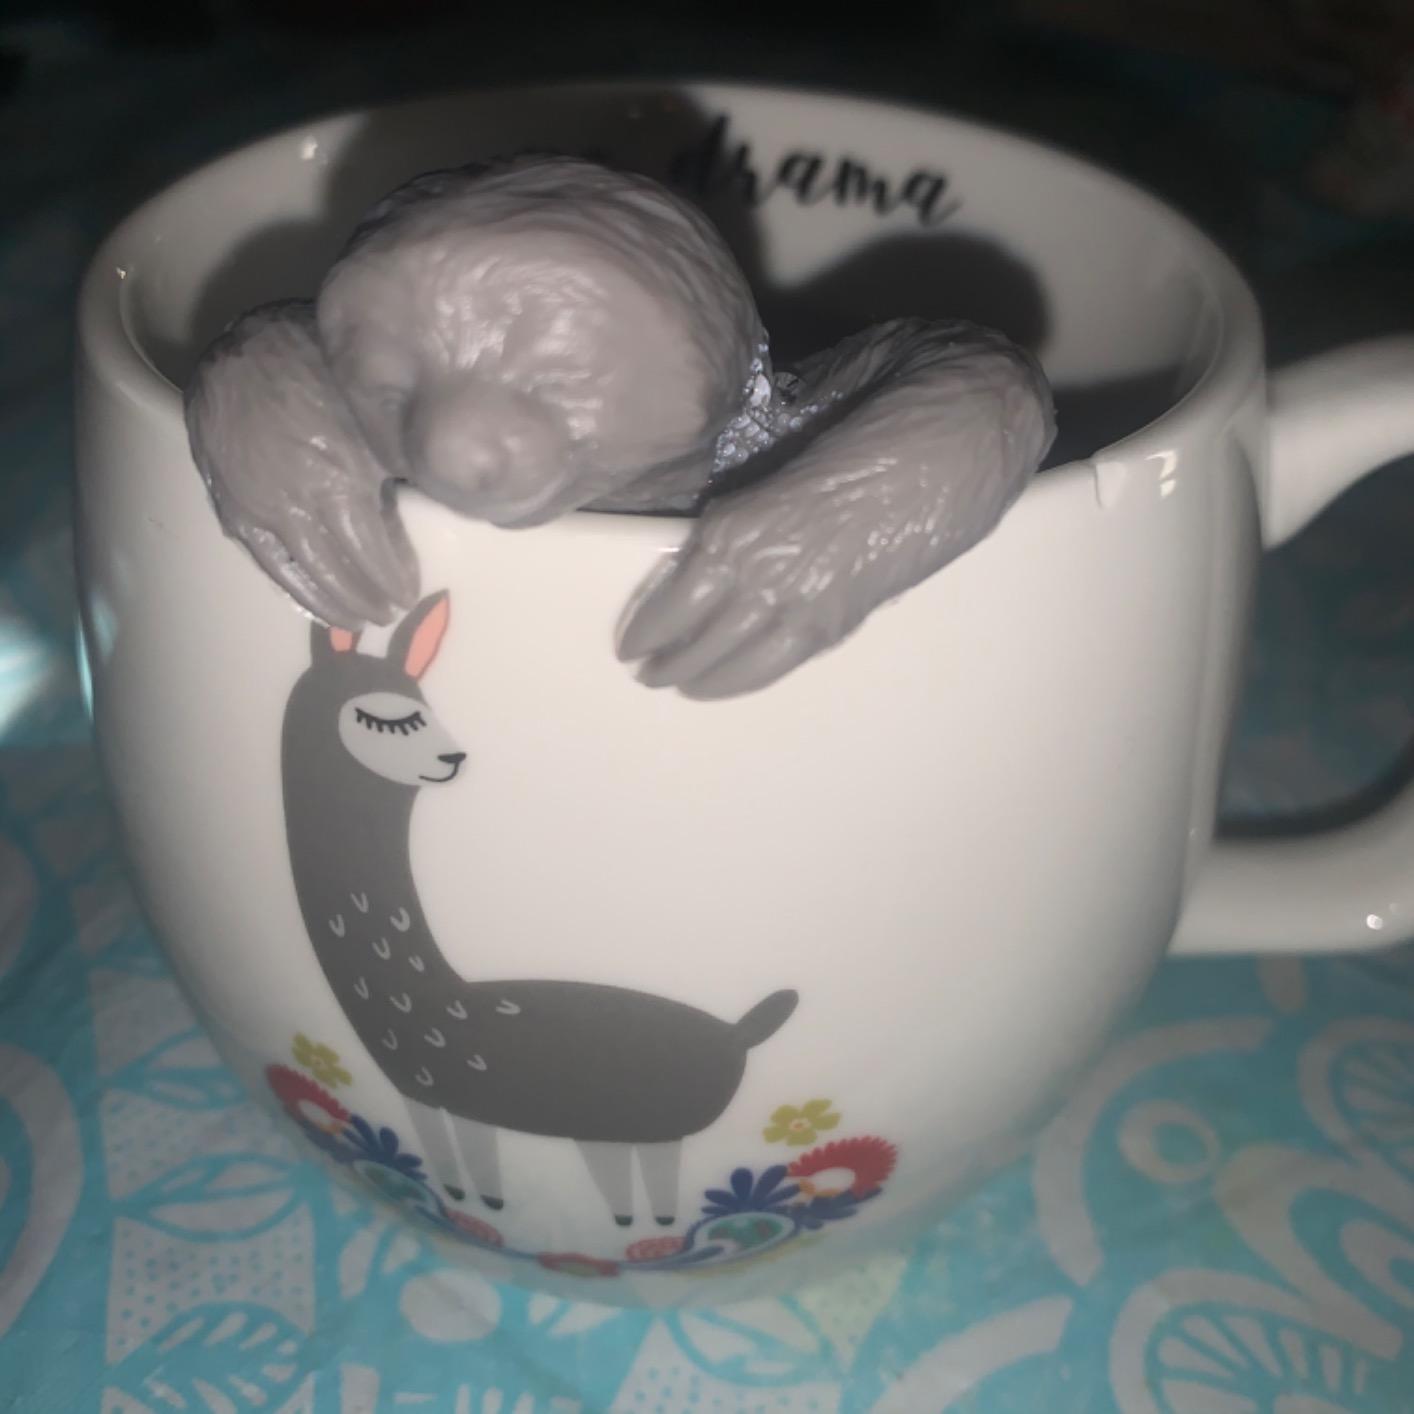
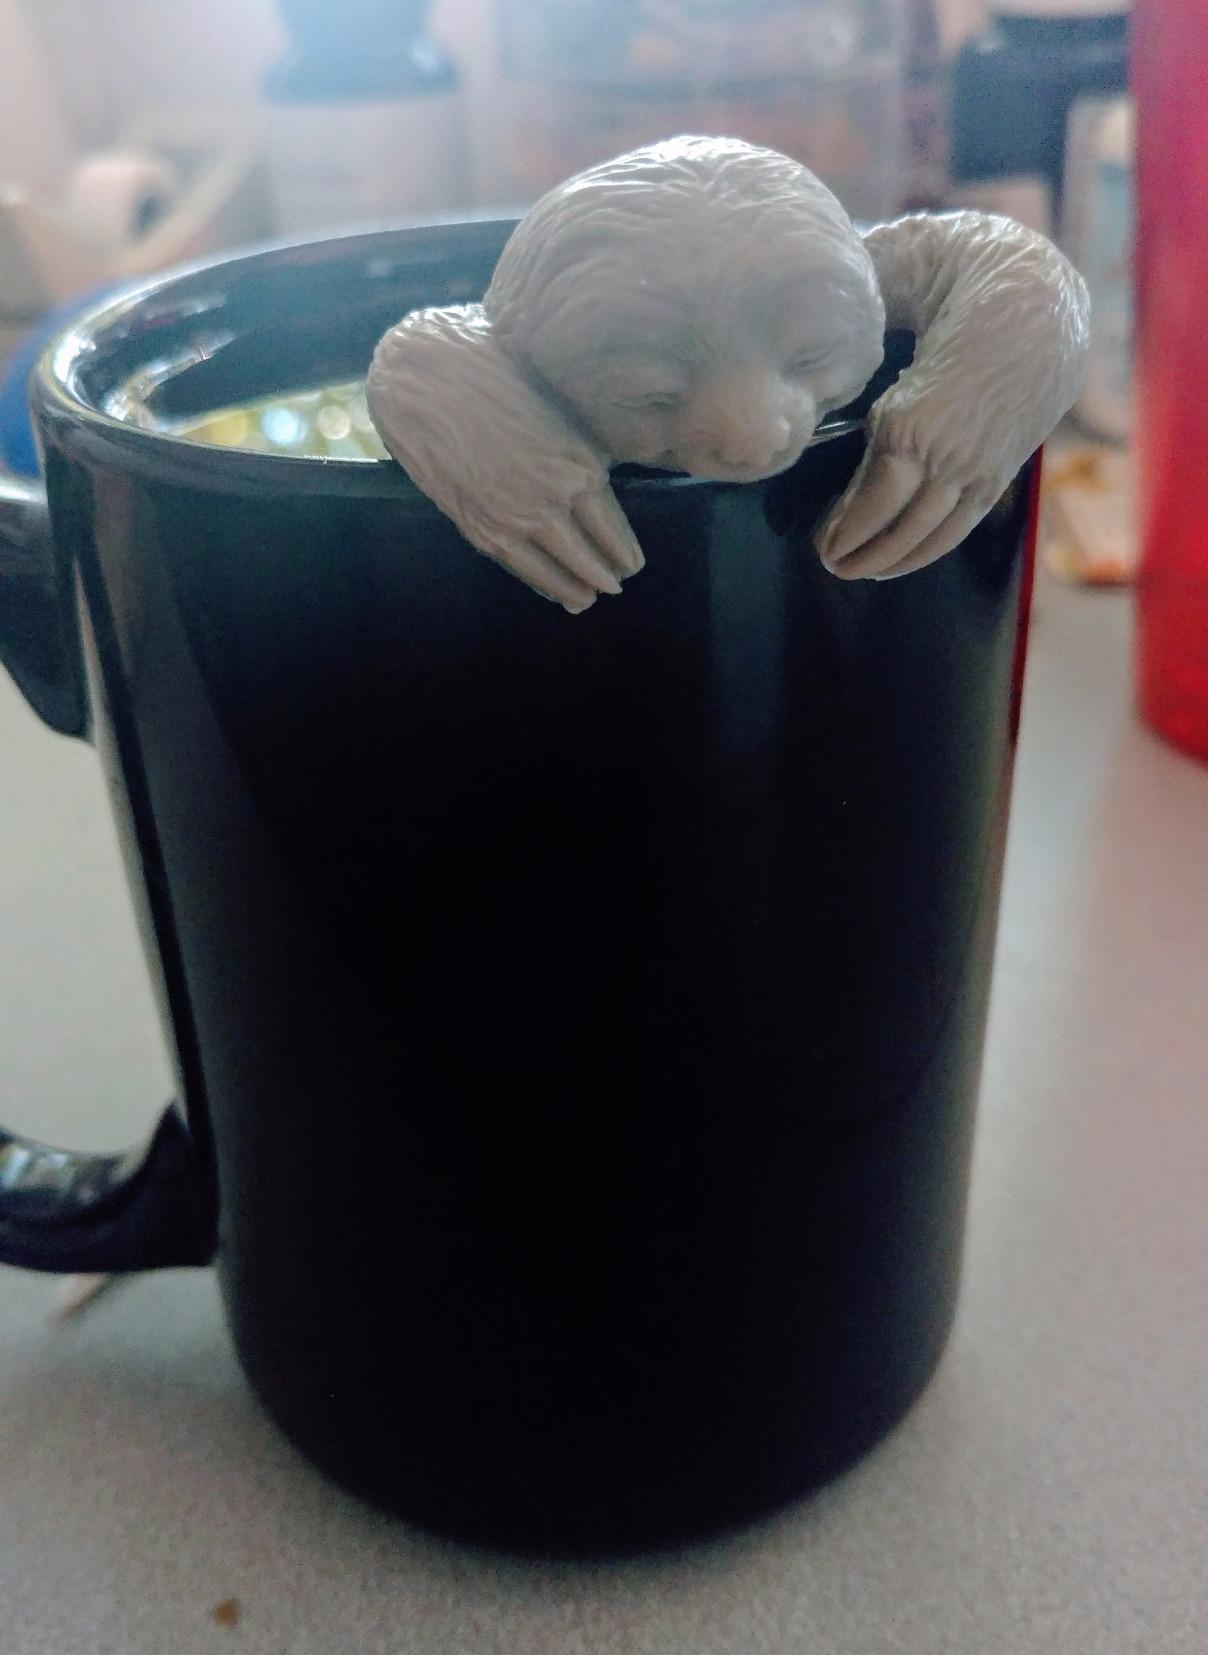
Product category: items_tea
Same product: yes